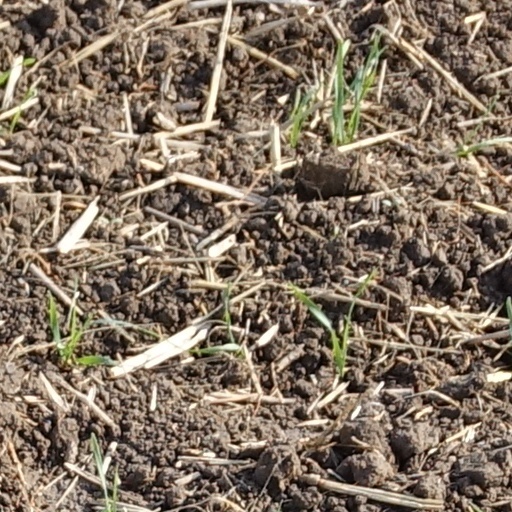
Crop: wheat